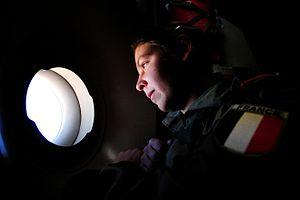
Les Forces armées, couramment appelées l'Armée française, constituent la puissance militaire de la République française, chargée de la défense de la population, du territoire et des intérêts nationaux. Elles comprennent principalement les commandements et leurs états-majors, les trois armées ainsi que la Gendarmerie nationale, les services de soutien et les organismes interarmées.